United Nations Security Council Resolution 638

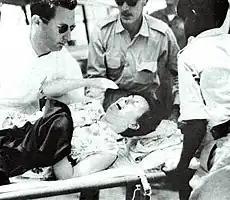
Dragon Rouge hostage incident in the Congo (1965)

United Nations Security Council resolution 638, adopted unanimously on 31 July 1989, after reaffirming resolutions 579 (1985) and 618 (1988), the Council expressed its deep concern at the prevalence in incidents of hostage-taking having grave consequences for the international community and relations between states.